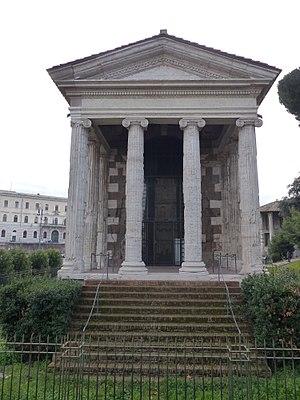
Façade nord du Temple de Portunus sur le Forum Boarium (Rome, Latium, Italie).
Le temple de Portunus est un petit temple antique situé à Rome, en Italie.